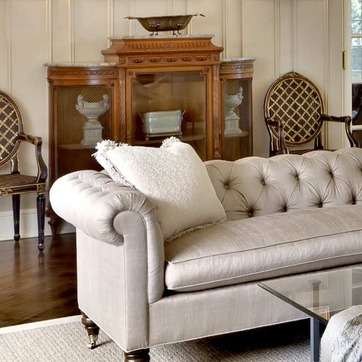
Material: fabric